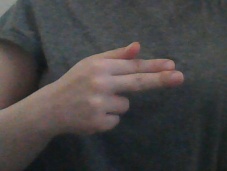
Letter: ghain